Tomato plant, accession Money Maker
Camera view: bottom (45 deg); turntable rotation: 30 degrees
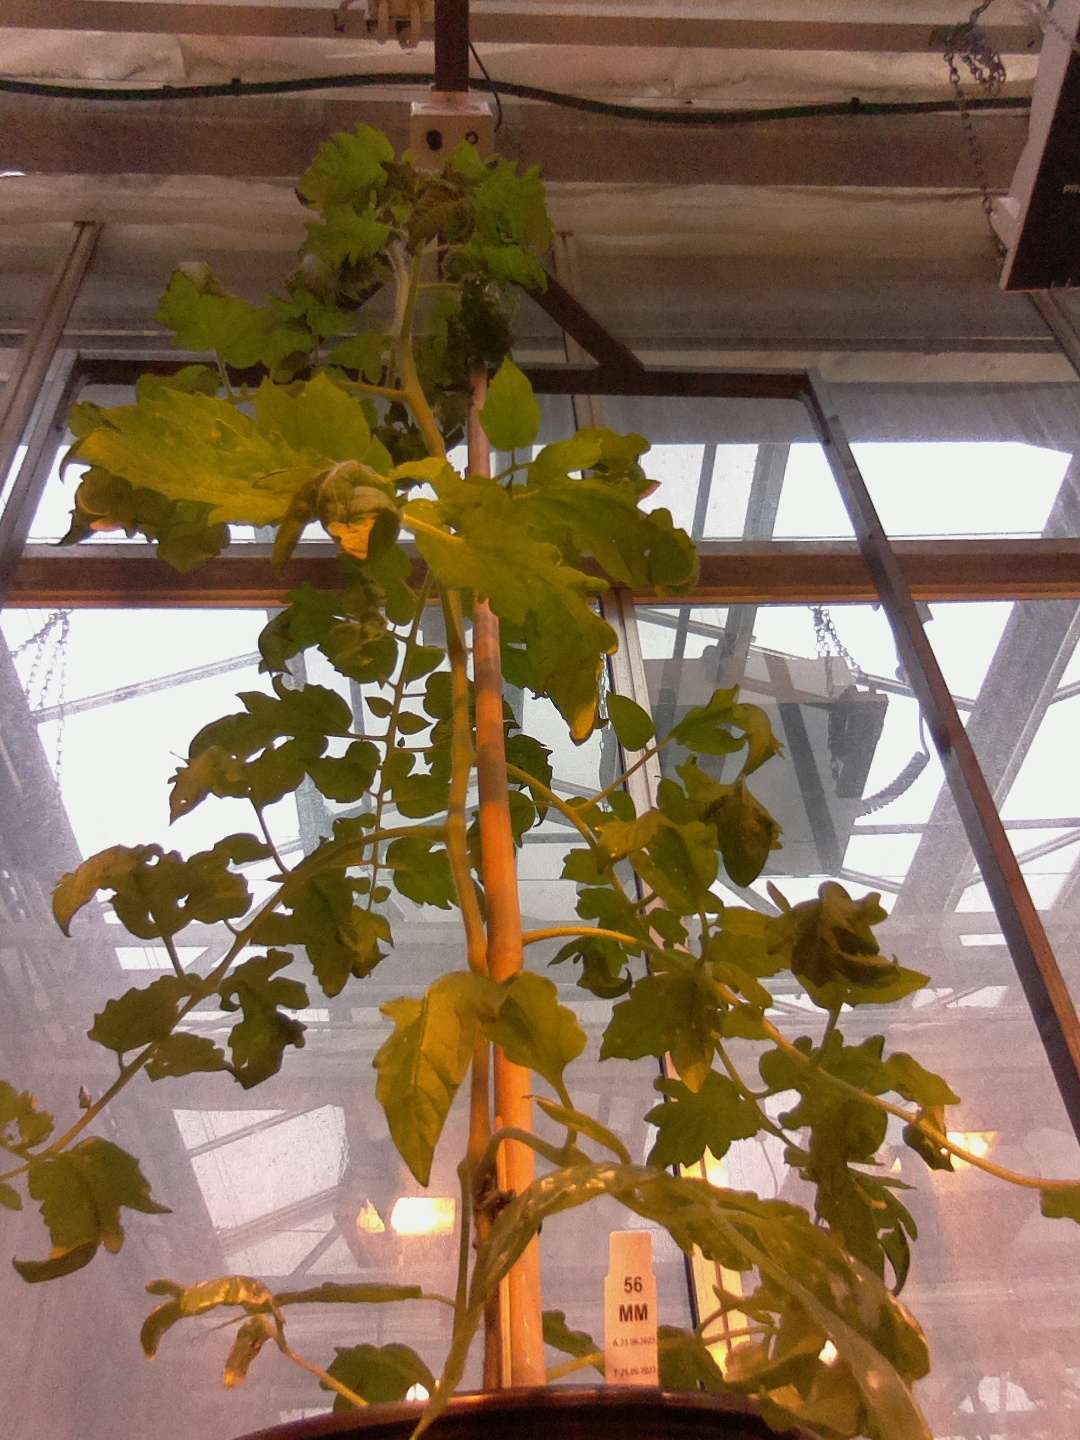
BBCH growth stage 55: 5 inflorescences visible